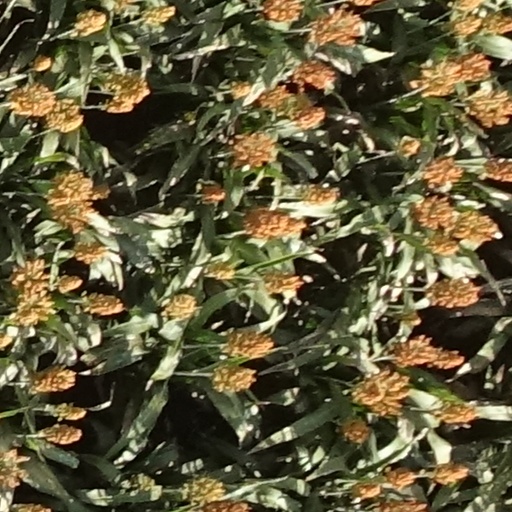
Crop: sorghum